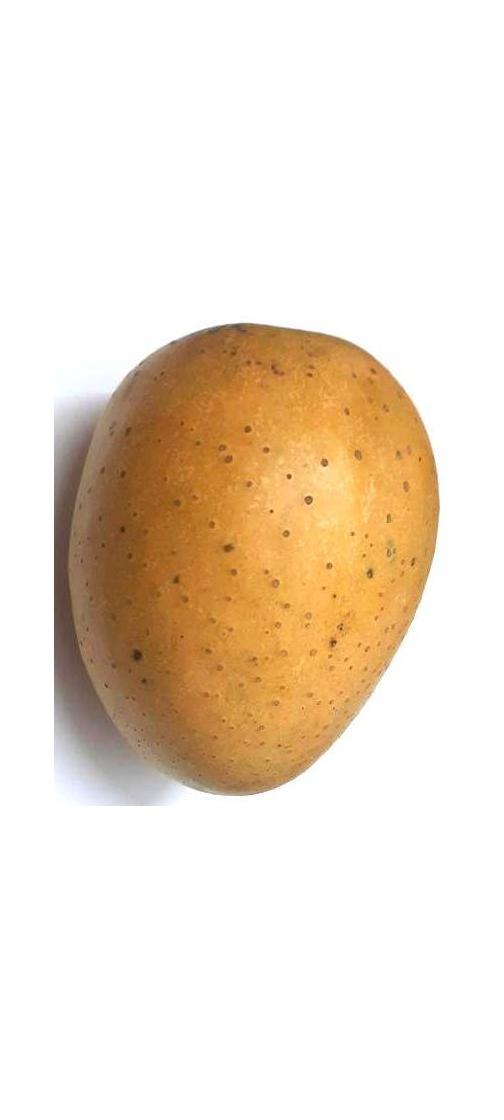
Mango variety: Gourmoti